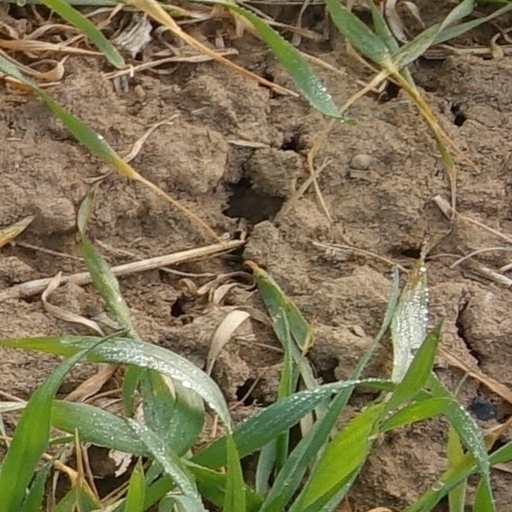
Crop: wheat